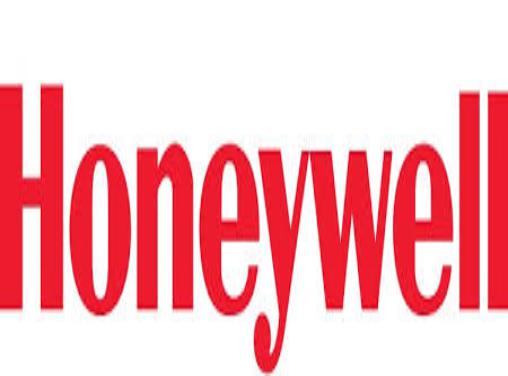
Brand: Honeywell
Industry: Necessities